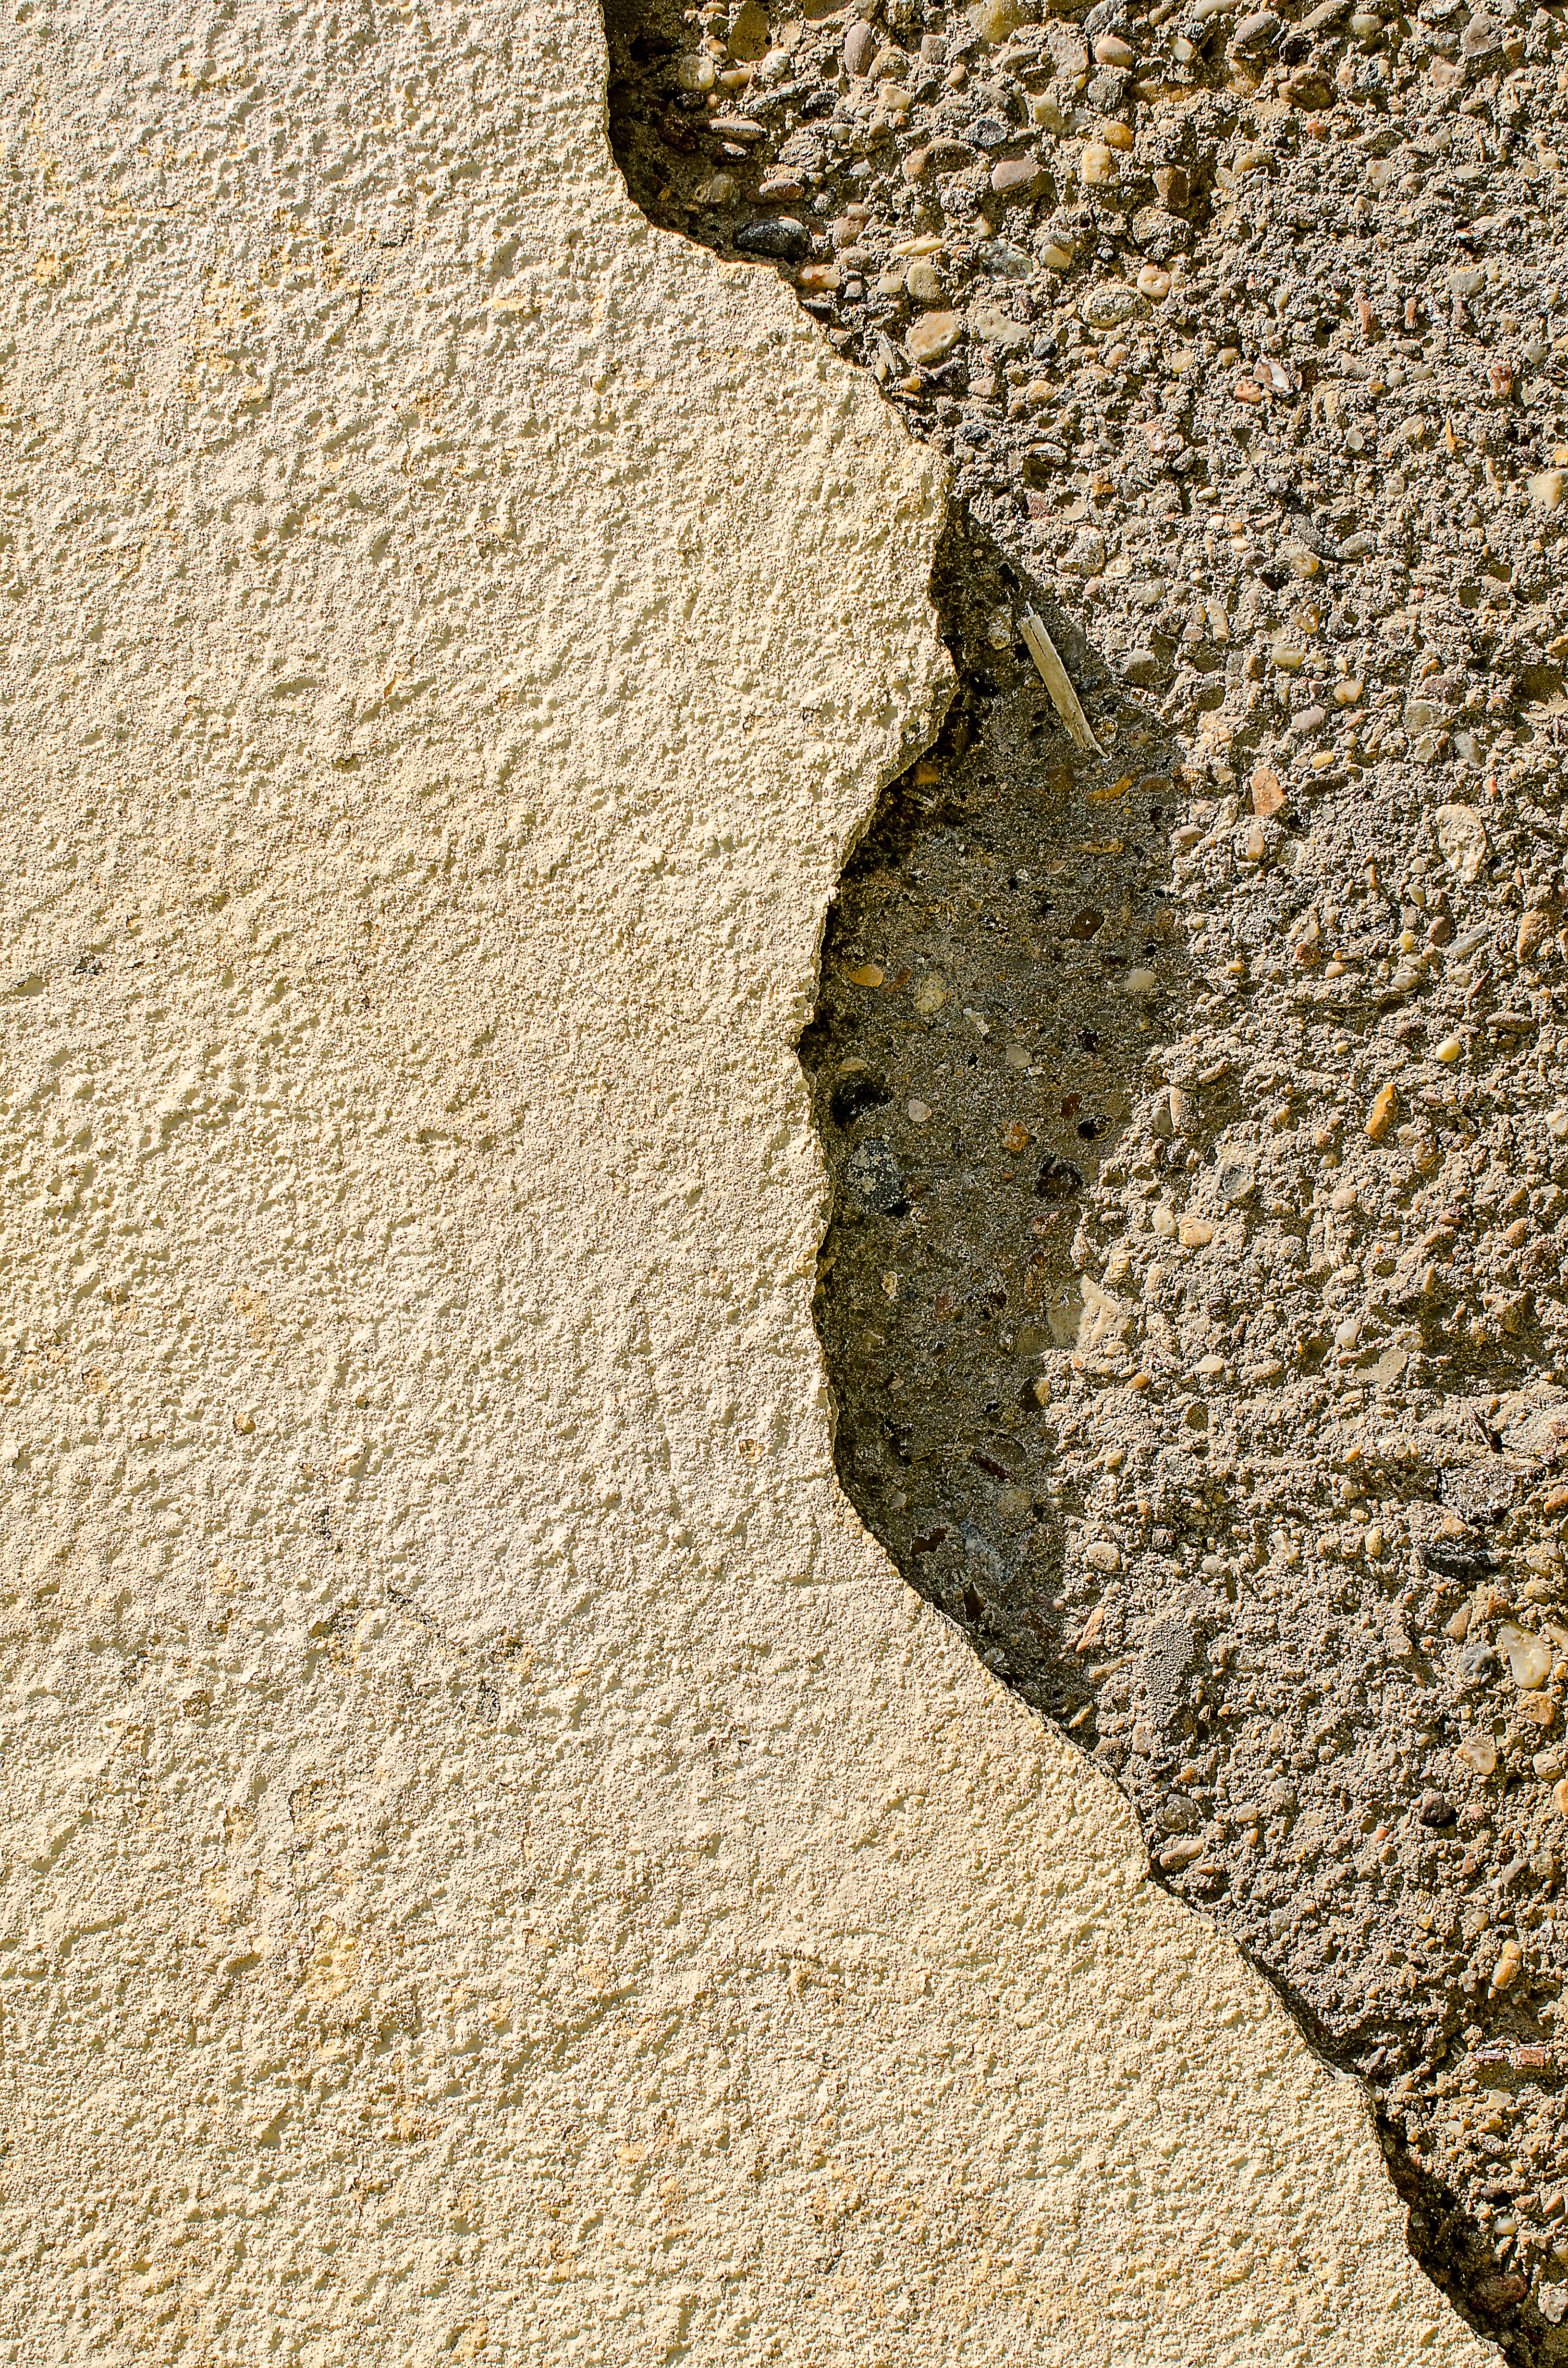
sand, rock, architecture, wood, texture, floor, old, wall, asphalt, soil, stone wall, material, background, geology, flooring, graphic design, road surface, stucco texture, cement texture, 2 tone texture, two tone texture, vertical texture